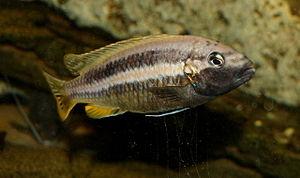
Melanochromis auratus ou frappeur de pierre du Malawi ou encore Cichlidé turquoise doré est une espèce de poissons d'eau douce de la famille des cichlidae, elle est endémique du lac Malawi en Afrique. Ce cichlidé fait partie des espèces dites "Mbuna" ou poisson brouteurs d'algues du lac Malawi.